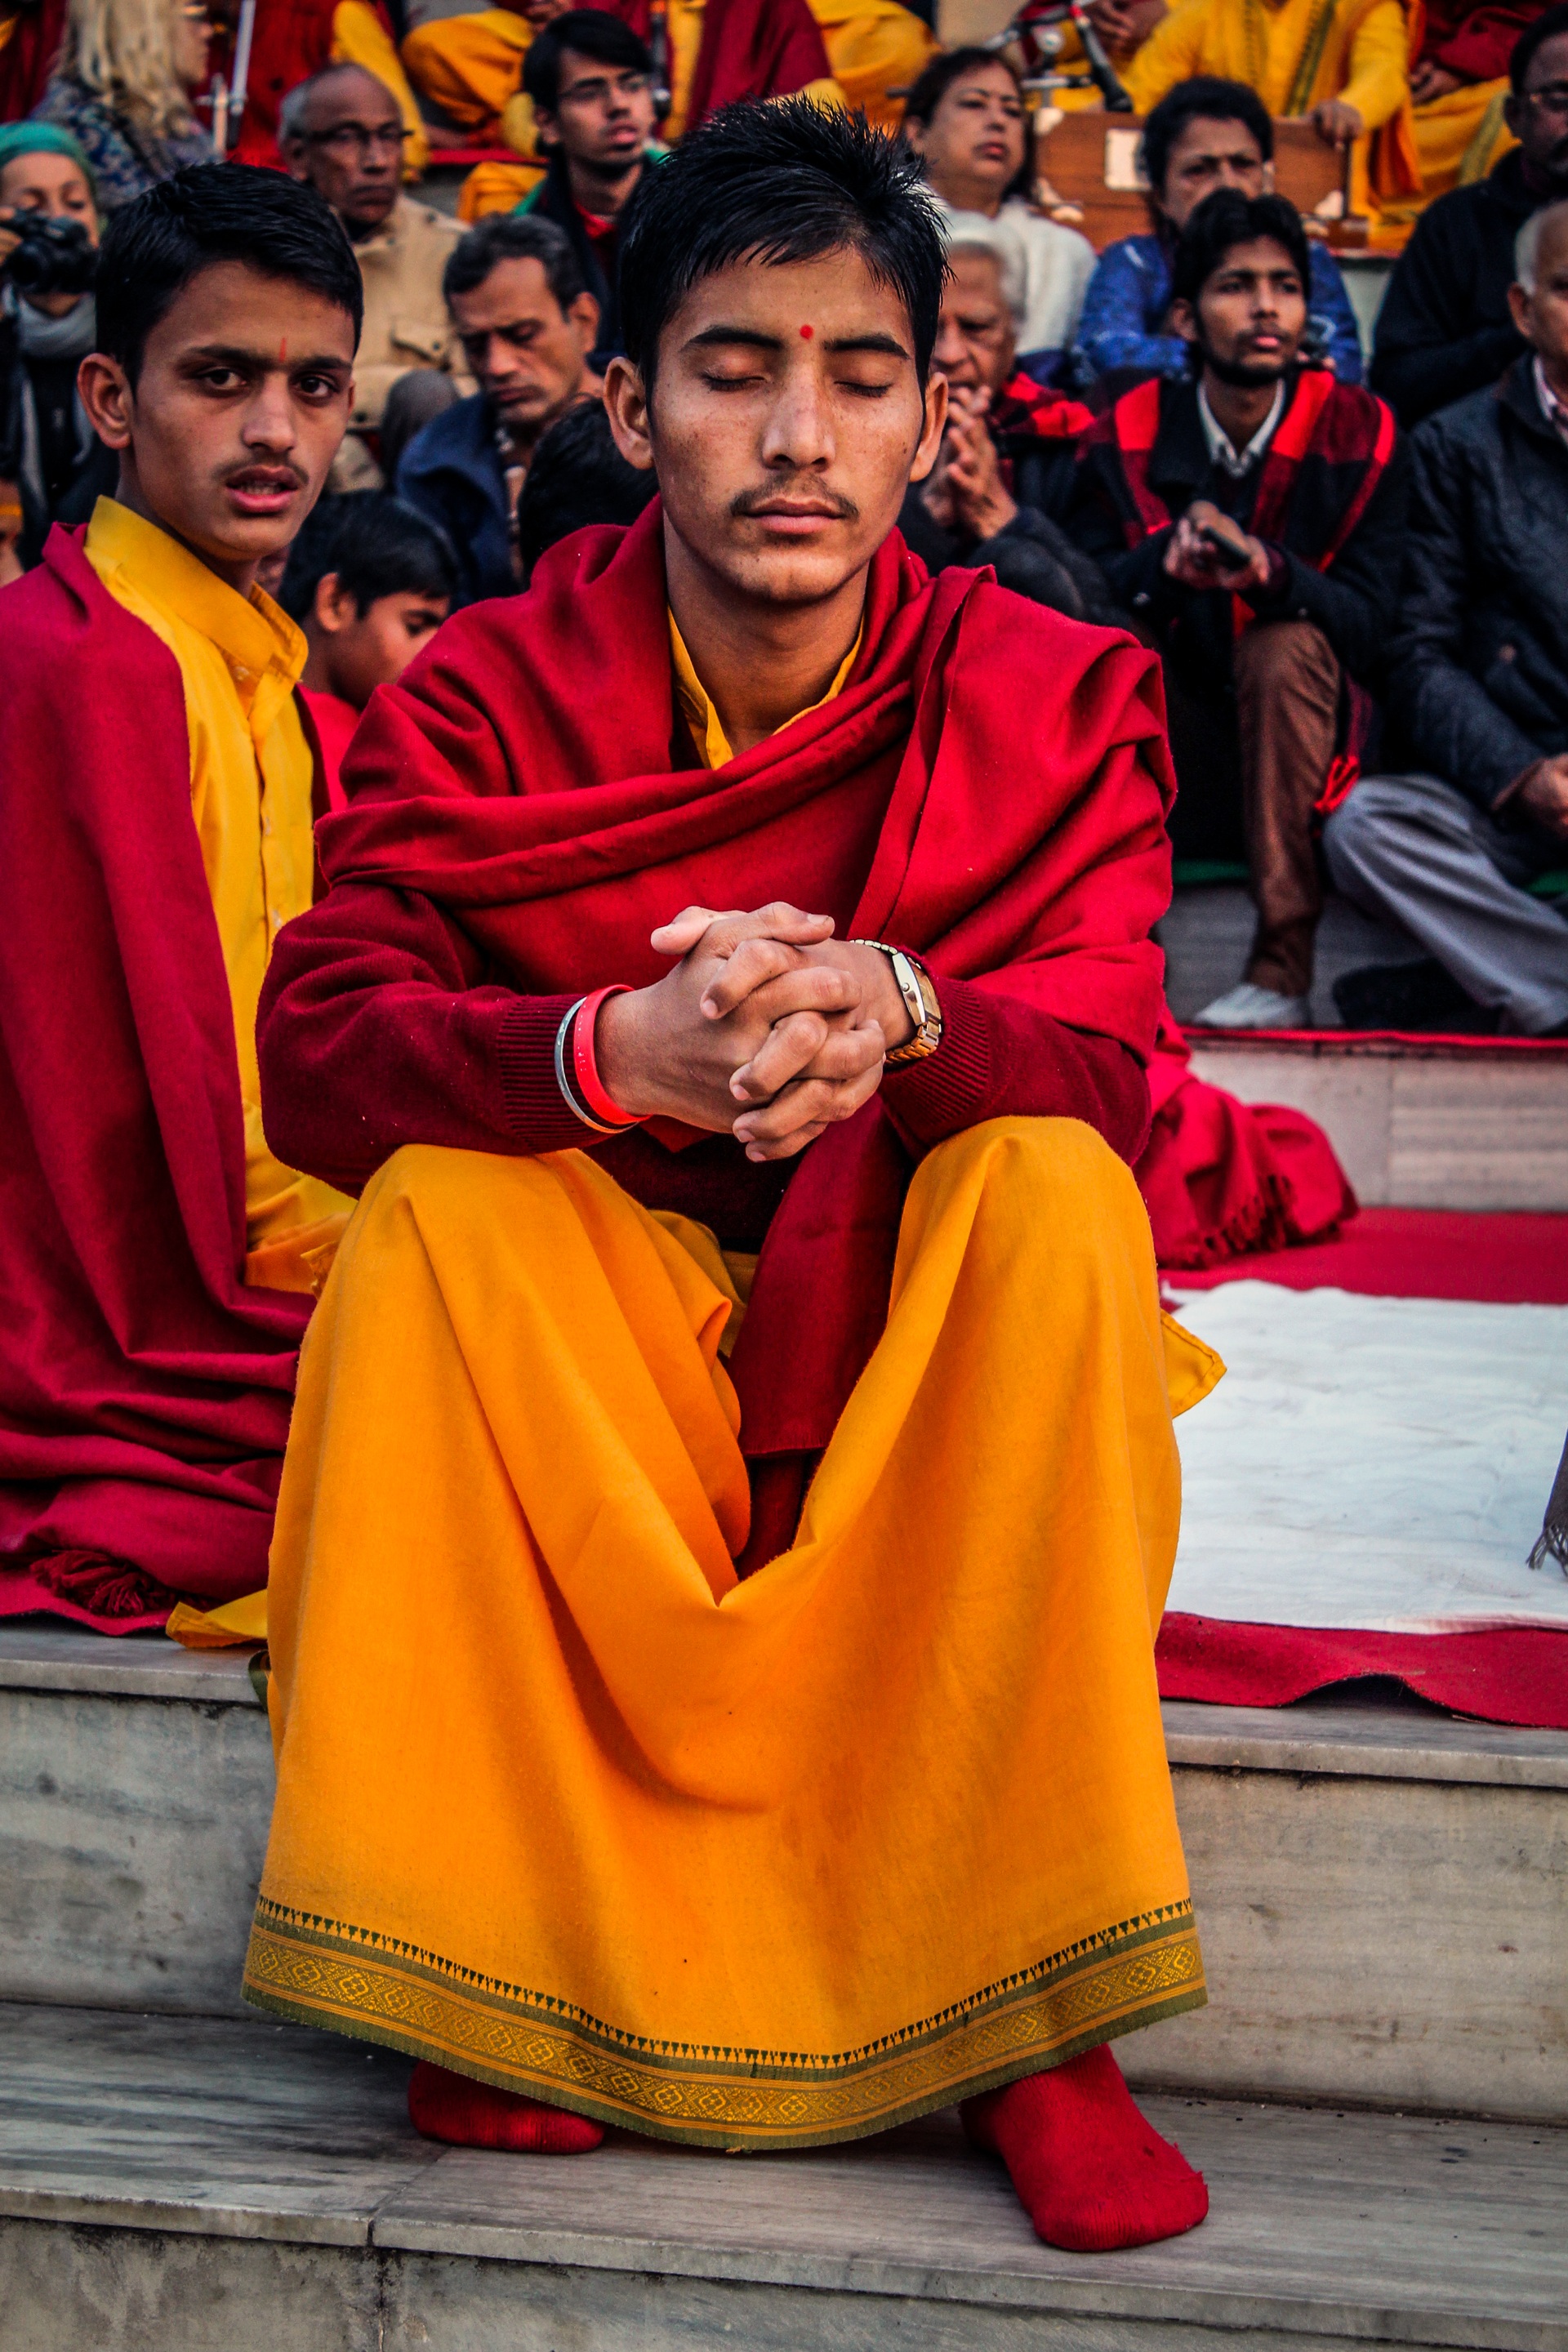
person, people, travel, monk, religion, marriage, spiritual, meditation, temple, faith, lama, prayer, culture, india, tradition, rishikesh